Albert Chevalier

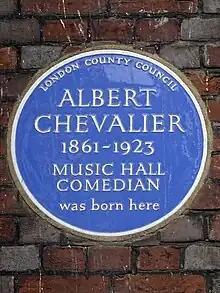
Blue plaque in St Ann's Villas commemorating Chevalier's birthplace.

Albert Chevalier was in some ways an innovative popular performer who established the coster style of performance, wrote his own material, and exploited the commercial opportunities of the developing music-halls in the 1890s. He made commercial recordings of his songs, and appeared in several early films, including the 1915 British silent "My Old Dutch".